Churches in Colchester

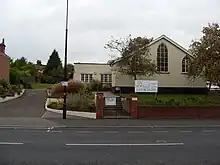
Colchester New Church

Formerly in Stanwell Street, demolished in 1971 to make way for Colchester's Inner Ring Road. The chapel was built in 1811 or 1812 for a new congregation, some of whom had seceded from the Baptists in Eld Lane. Colchester Elim Pentecostal Church (see below) used the chapel 1957–1971.